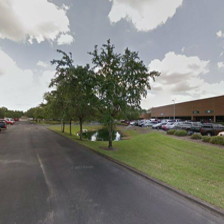
Label: streetView